Zimbabwean diaspora

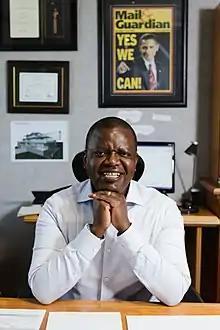
Trevor Ncube, 2017

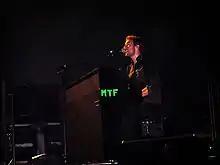
Coldplay singer, Chris Martin during a concert

There are estimated to be between eight hundred thousand and three million Zimbabweans in South Africa . Migration between the two countries has been a feature throughout the 20th century, traditionally with mostly white South Africans moving north and black Zimbabwean workers temporarily heading south. Beginning in the 1980s, the tide began to turn in favor of South Africa and with large scale emigration a feature since 2000. Today, Zimbabweans in South Africa have faced a tougher time there than in other countries, with many working class and poorer migrants facing xenophobic violence and crime in the country. Additionally, while it is easier to settle in South Africa than in previous years, the government still makes naturalising as a South African citizen very difficult.